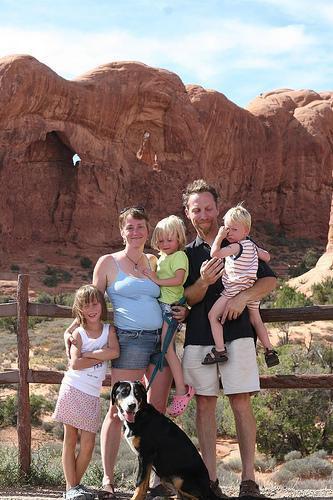
Greater_Swiss_Mountain_dog